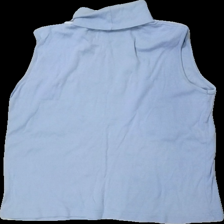
View: front
Type: Tank top
Category: Ladies
Brand: Missing
Colors: Blue
Material: 100% cotton
Cut: Regular, Turtle neck
Season: All
Stains: Major
Damage: fläckar
Damage location: top center
Damage 2: fläck armhåla
Damage 2 location: middle left
Damage 3: fläck armhåla
Damage 3 location: middle right
Price range: <50
Recommended usage: Export
Description: blått linne med hög krage med fläckar på och i armhålorna